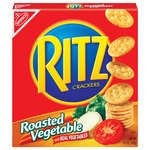
Item Name: Ritz Roasted Vegetable Crackers, 15.5-Ounce Boxes (Pack of 12)
Bullet Point: RitzCrackers
Value: 186.0
Unit: Ounce

Price: 3.88